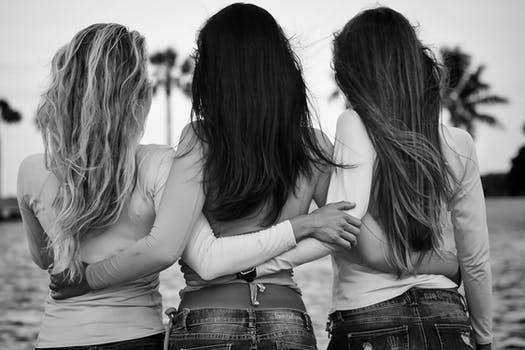
Label: No Watermark